Landing

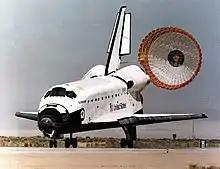
A drag chute is deployed by Space Shuttle "Endeavour" during landing

The term "landing" is also applied to people or objects descending to the ground using a parachute. Some consider these objects to be in a controlled descent instead of actually flying. Most parachutes work by capturing air, inducing enough drag that the falling object hits the ground at a relatively slow speed. There are many examples of parachutes in nature, including the seeds of a dandelion.